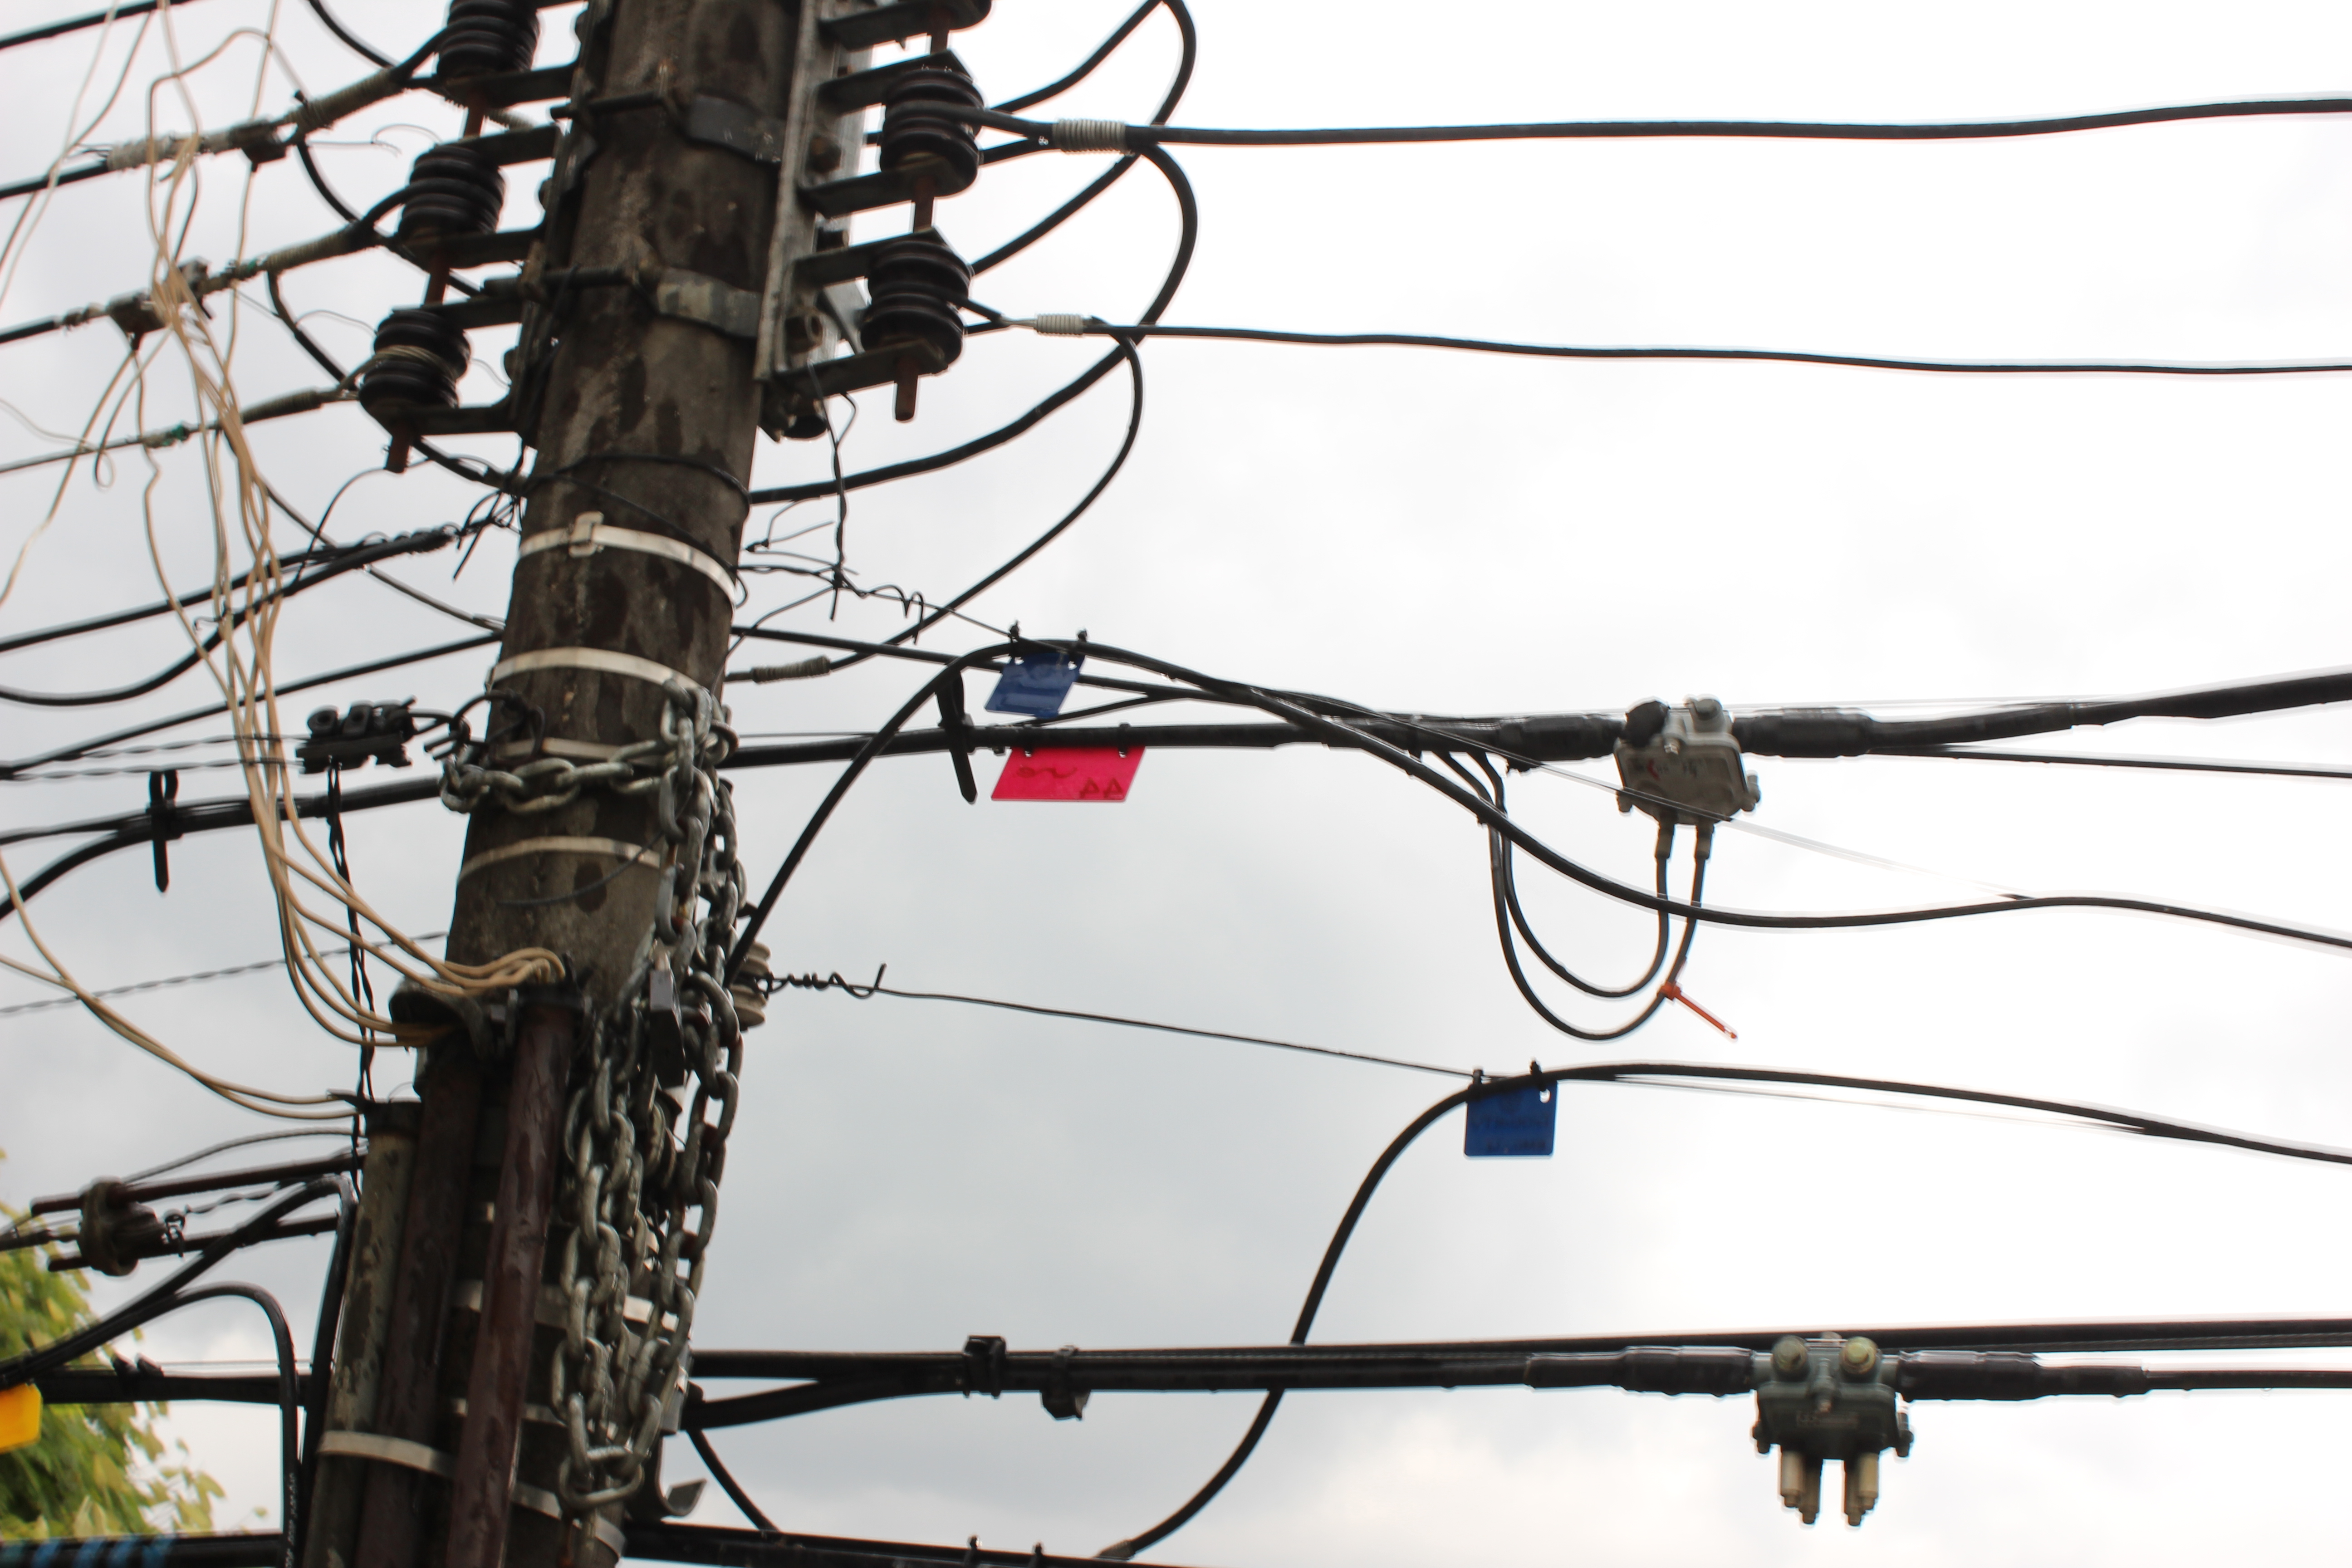
cable, lighting, chain, cloudy, grey, city, electric, light, electrical wiring, wire, electricity, electrical supply, overhead power line, traffic light, line, tree, sky, technology, public utility, branch, signaling device, electronic device, plant